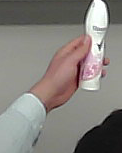
Product: rexona_spray